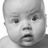
Emotion: surprise